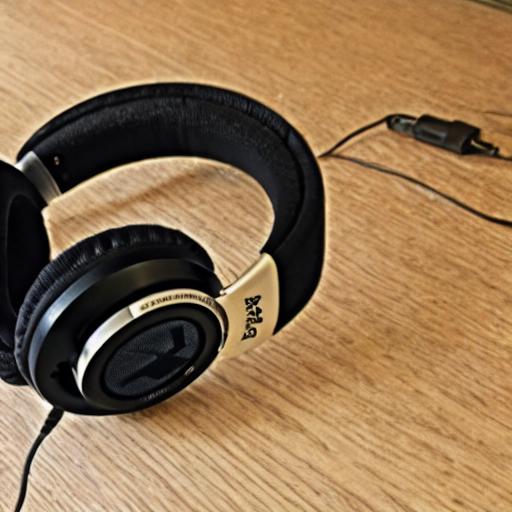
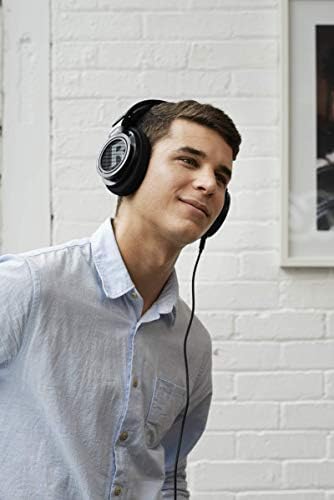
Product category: headphones
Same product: no